Sustainable tourism

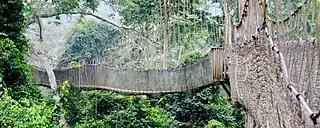

Sustainable tourism is a concept that covers the complete tourism experience, including concern for economic, social, and environmental issues as well as attention to improving tourists' experiences and addressing the needs of host communities. Sustainable tourism should embrace concerns for environmental protection, social equity, and the quality of life, cultural diversity, and a dynamic, viable economy delivering jobs and prosperity for all. It has its roots in sustainable development and there can be some confusion as to what "sustainable tourism" means. There is now broad consensus that tourism should be sustainable. In fact, all forms of tourism have the potential to be sustainable if planned, developed and managed properly. Tourist development organizations are promoting sustainable tourism practices in order to mitigate negative effects caused by the growing impact of tourism, for example its environmental impacts.